California Institute of Technology

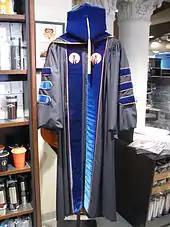
Doctoral regalia of the California Institute of Technology

Caltech was also directly involved in other bomb-related research with a group led by Charles Lauritsen which assisted in the development of the high-explosive lenses used in the Fat Man implosion bomb, crucial to the Trinity Test and the subsequent bombing of Nagasaki. Lauritsen's team at Caltech developed detonators that would later be used in atomic bombs. In November 1943, Caltech and the U.S. Navy established the Naval Ordnance Test Station (NOTS) in Inyokern, California, near the Mojave Desert to work on aircraft ordnance and rocket development. One of the most successful innovations was the development of the 5-inch High-Velocity Aircraft Rocket, commonly known as the "Holy Moses," which was used in combat against enemy fortifications and ships.